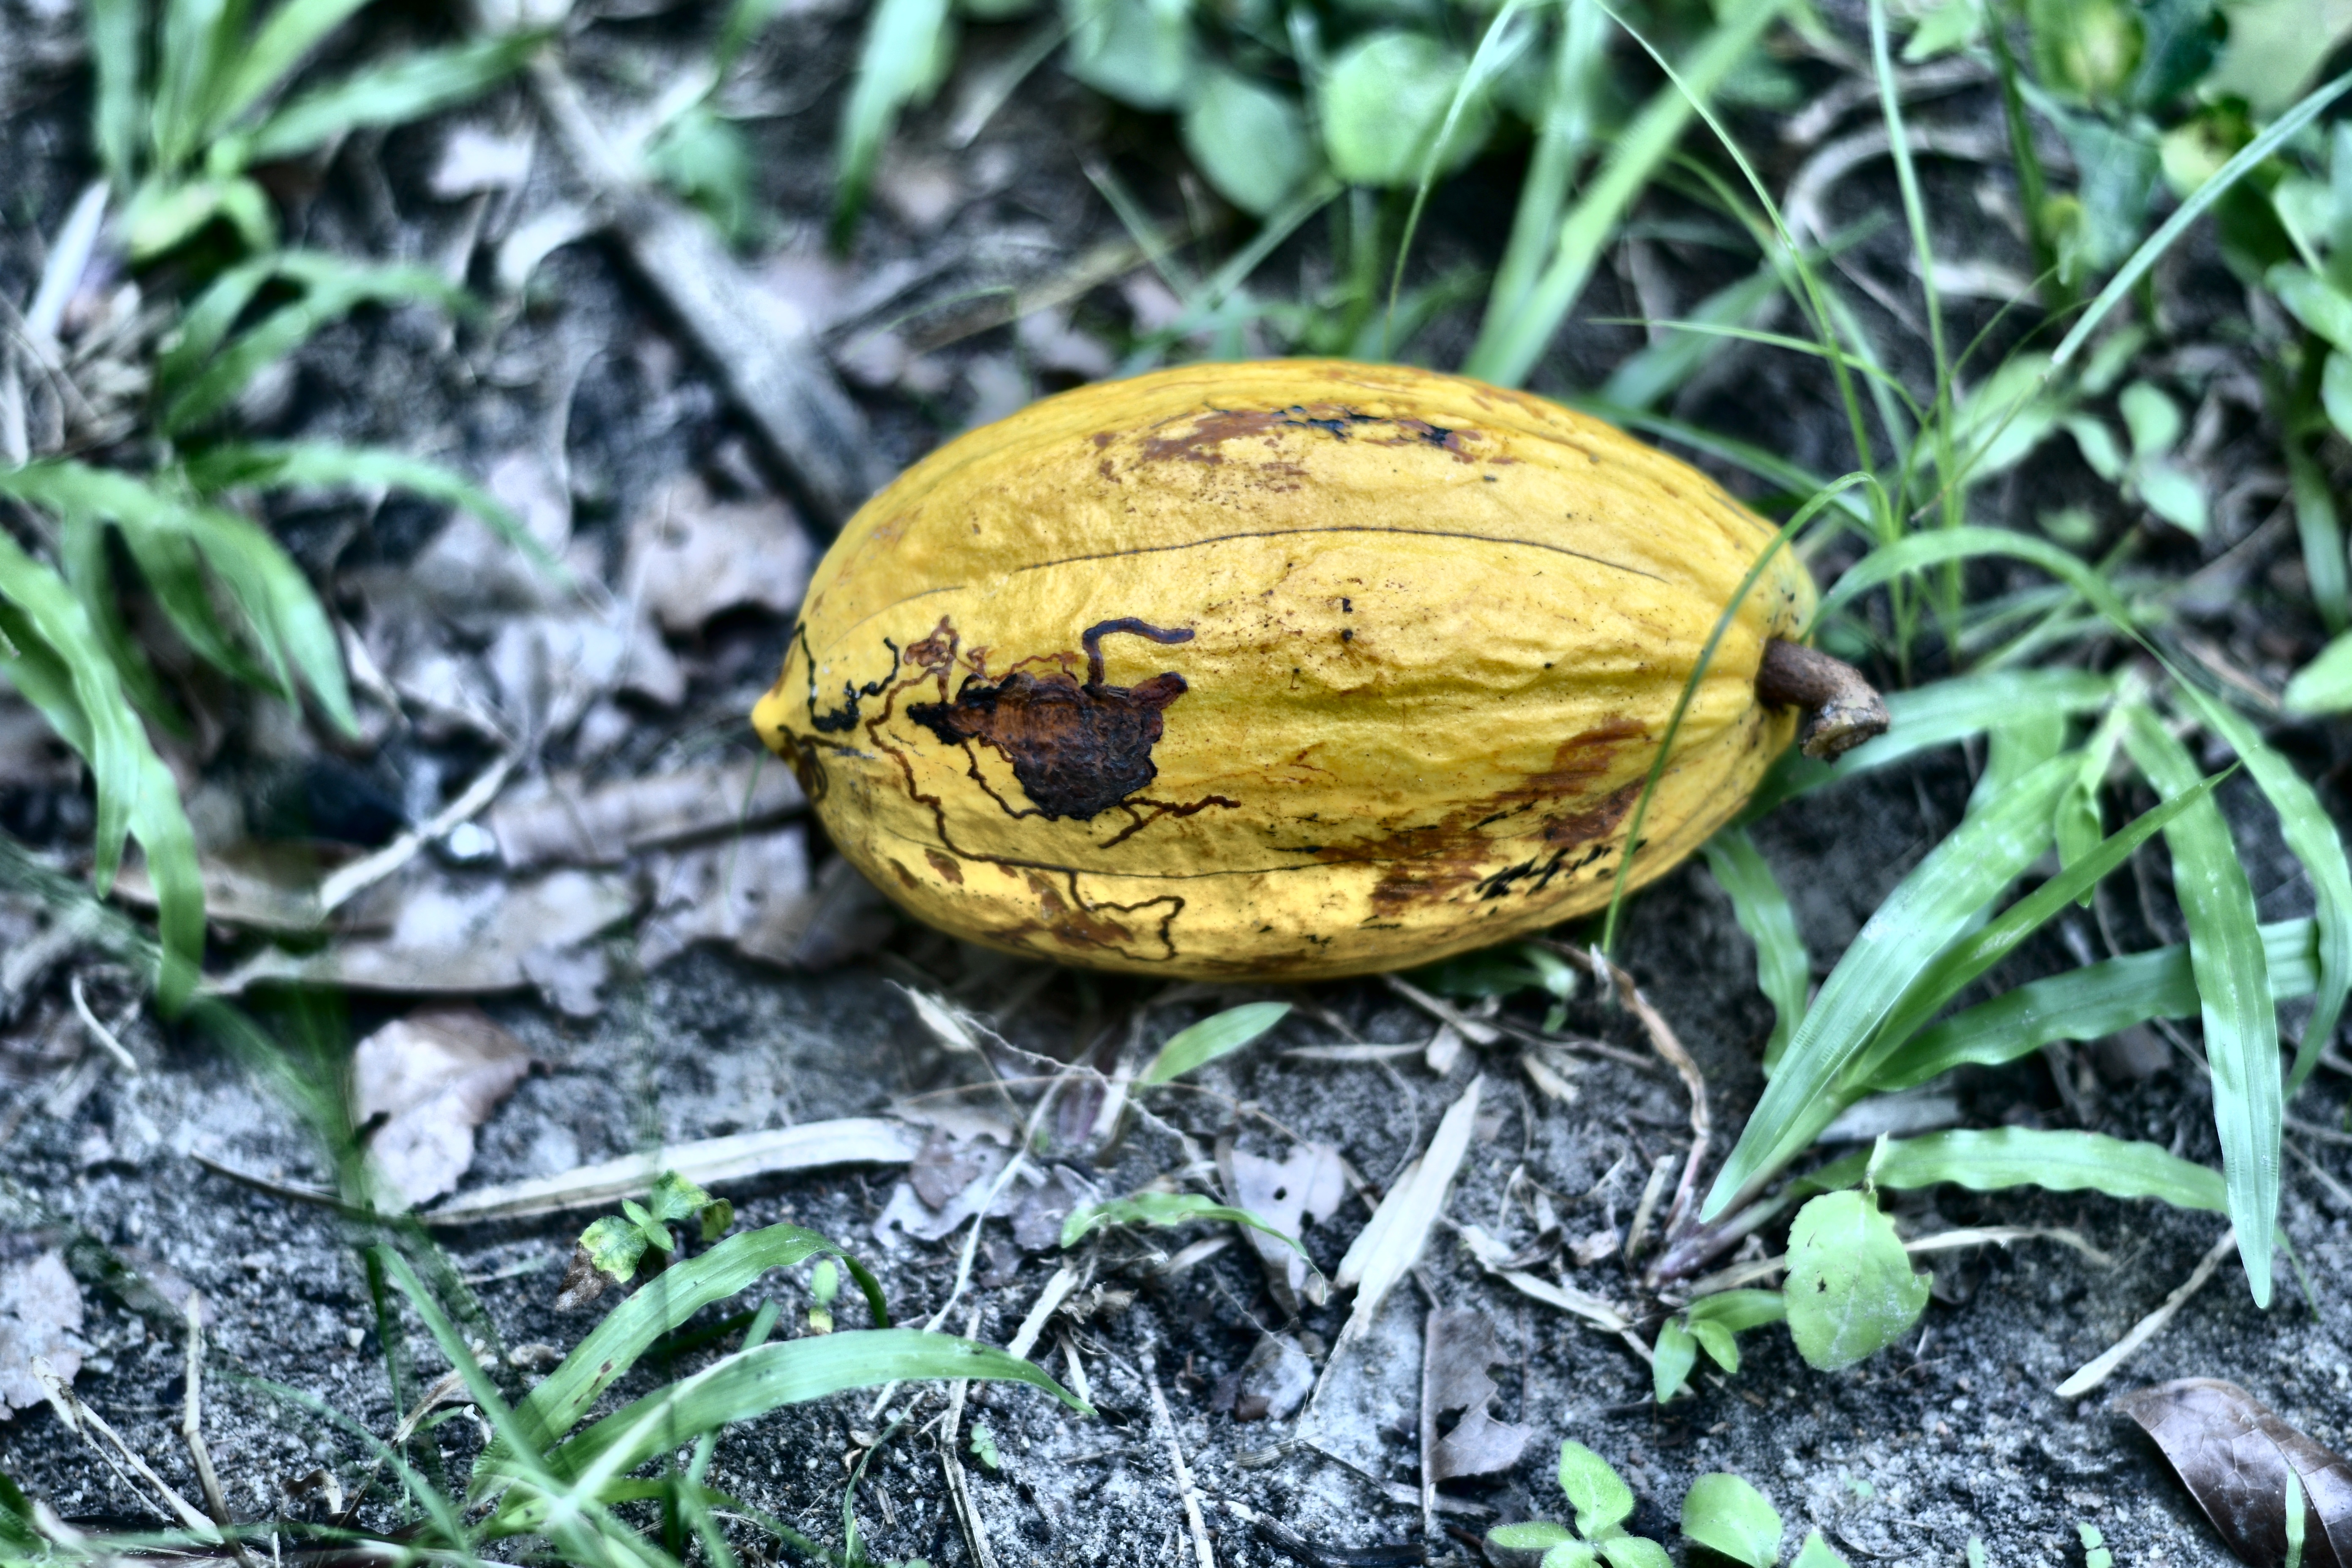
Maturity: mature
Variety: Amelonado